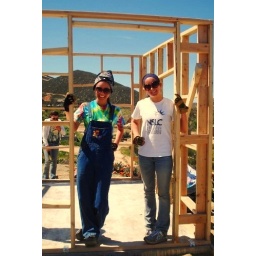
building houses in Mexico